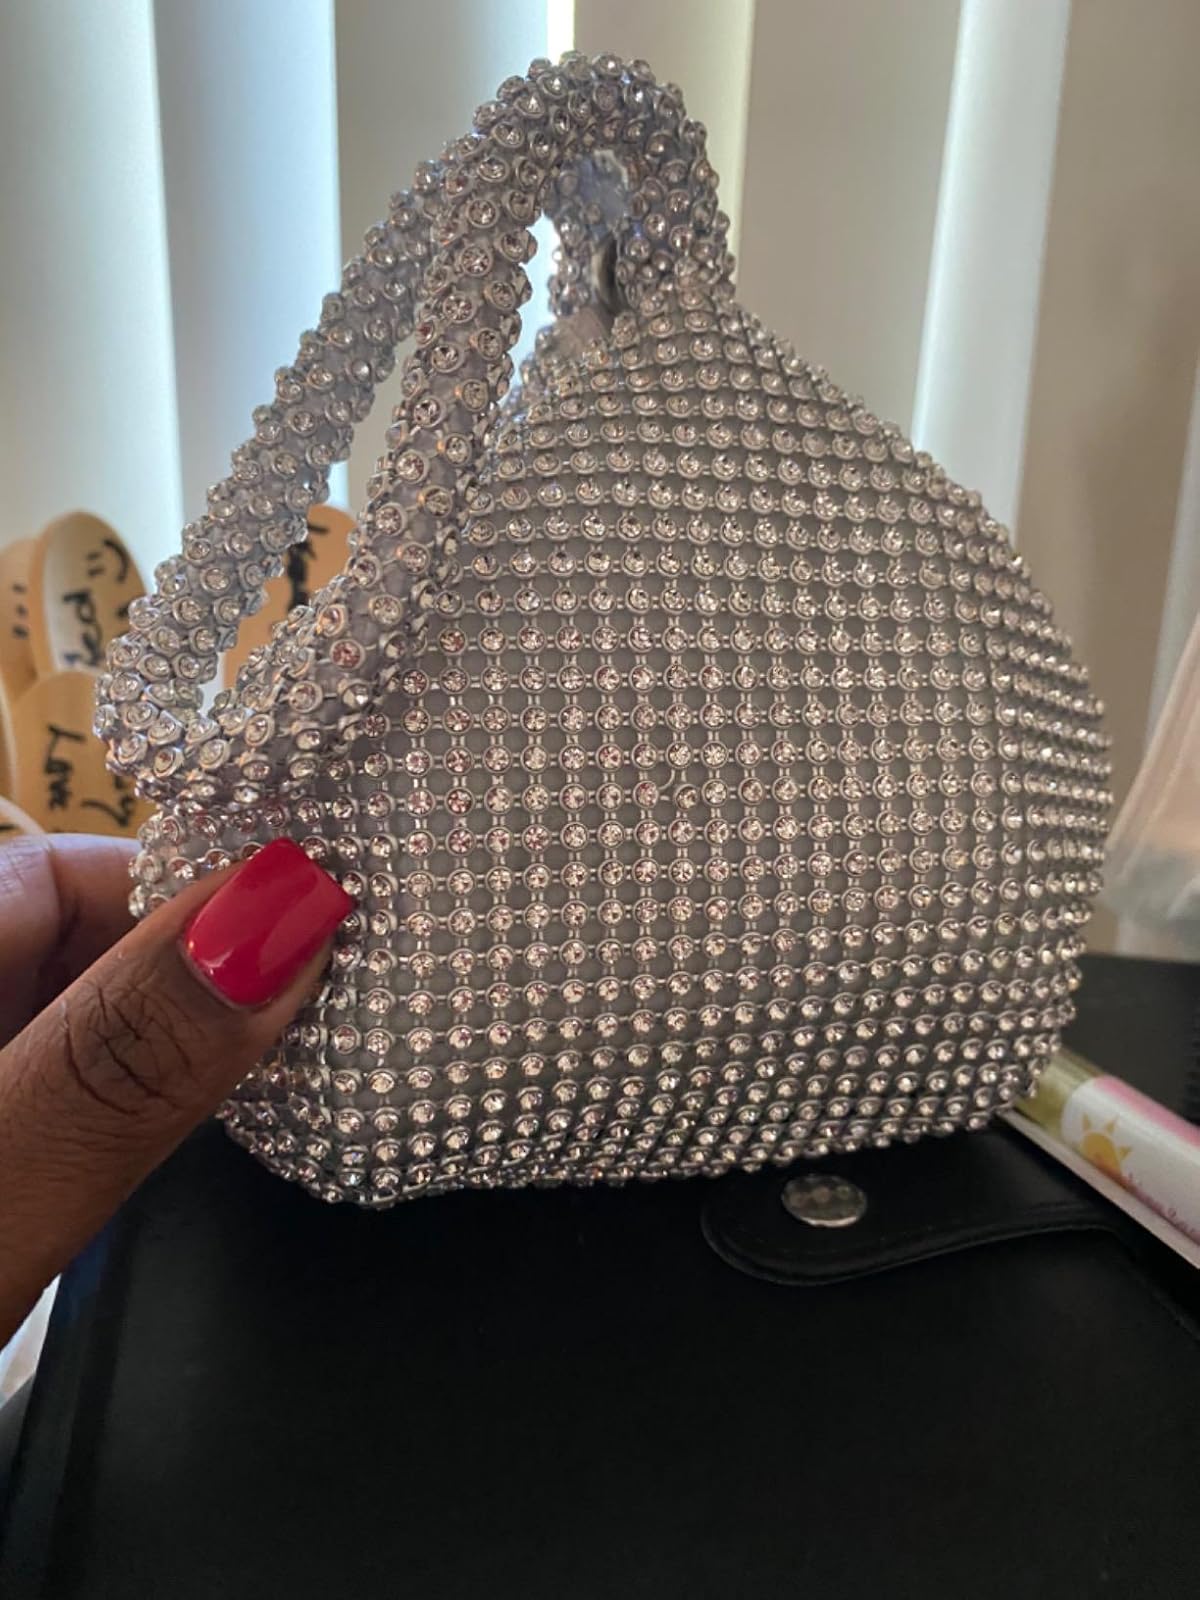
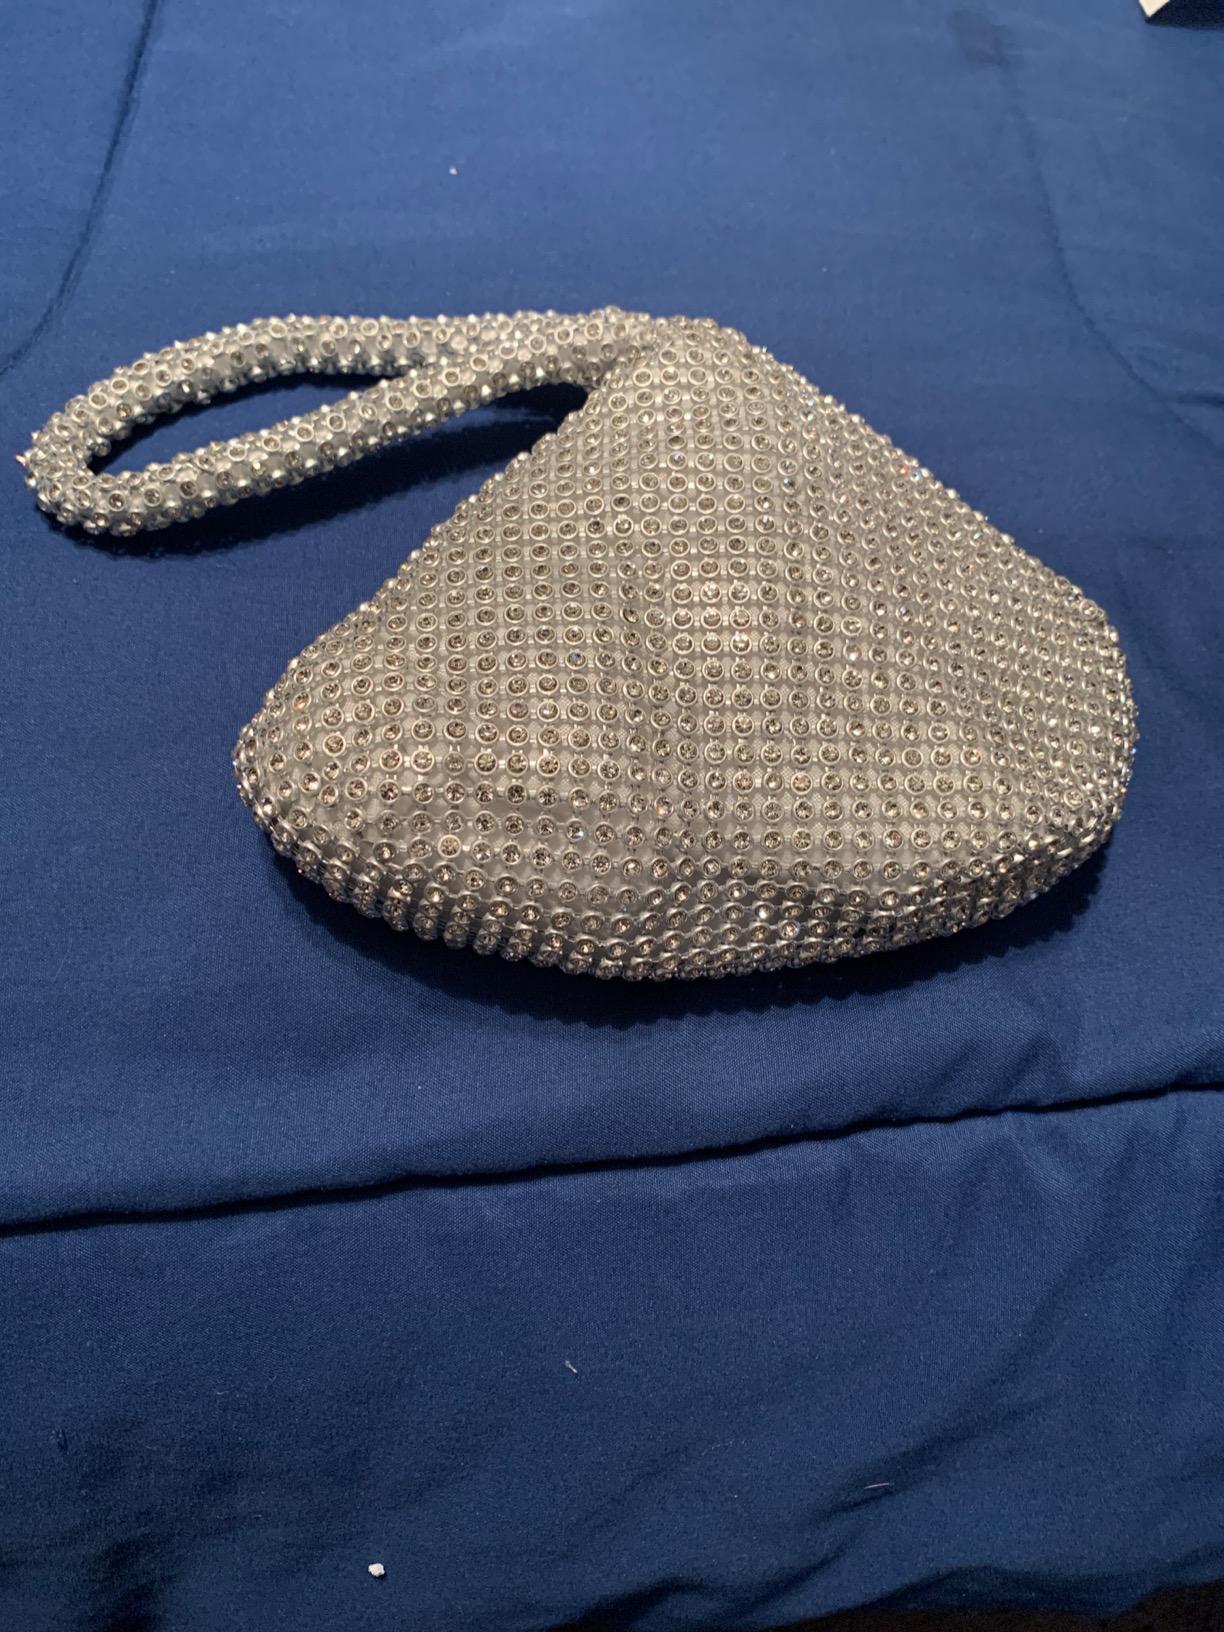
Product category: accessories_handbag
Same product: yes